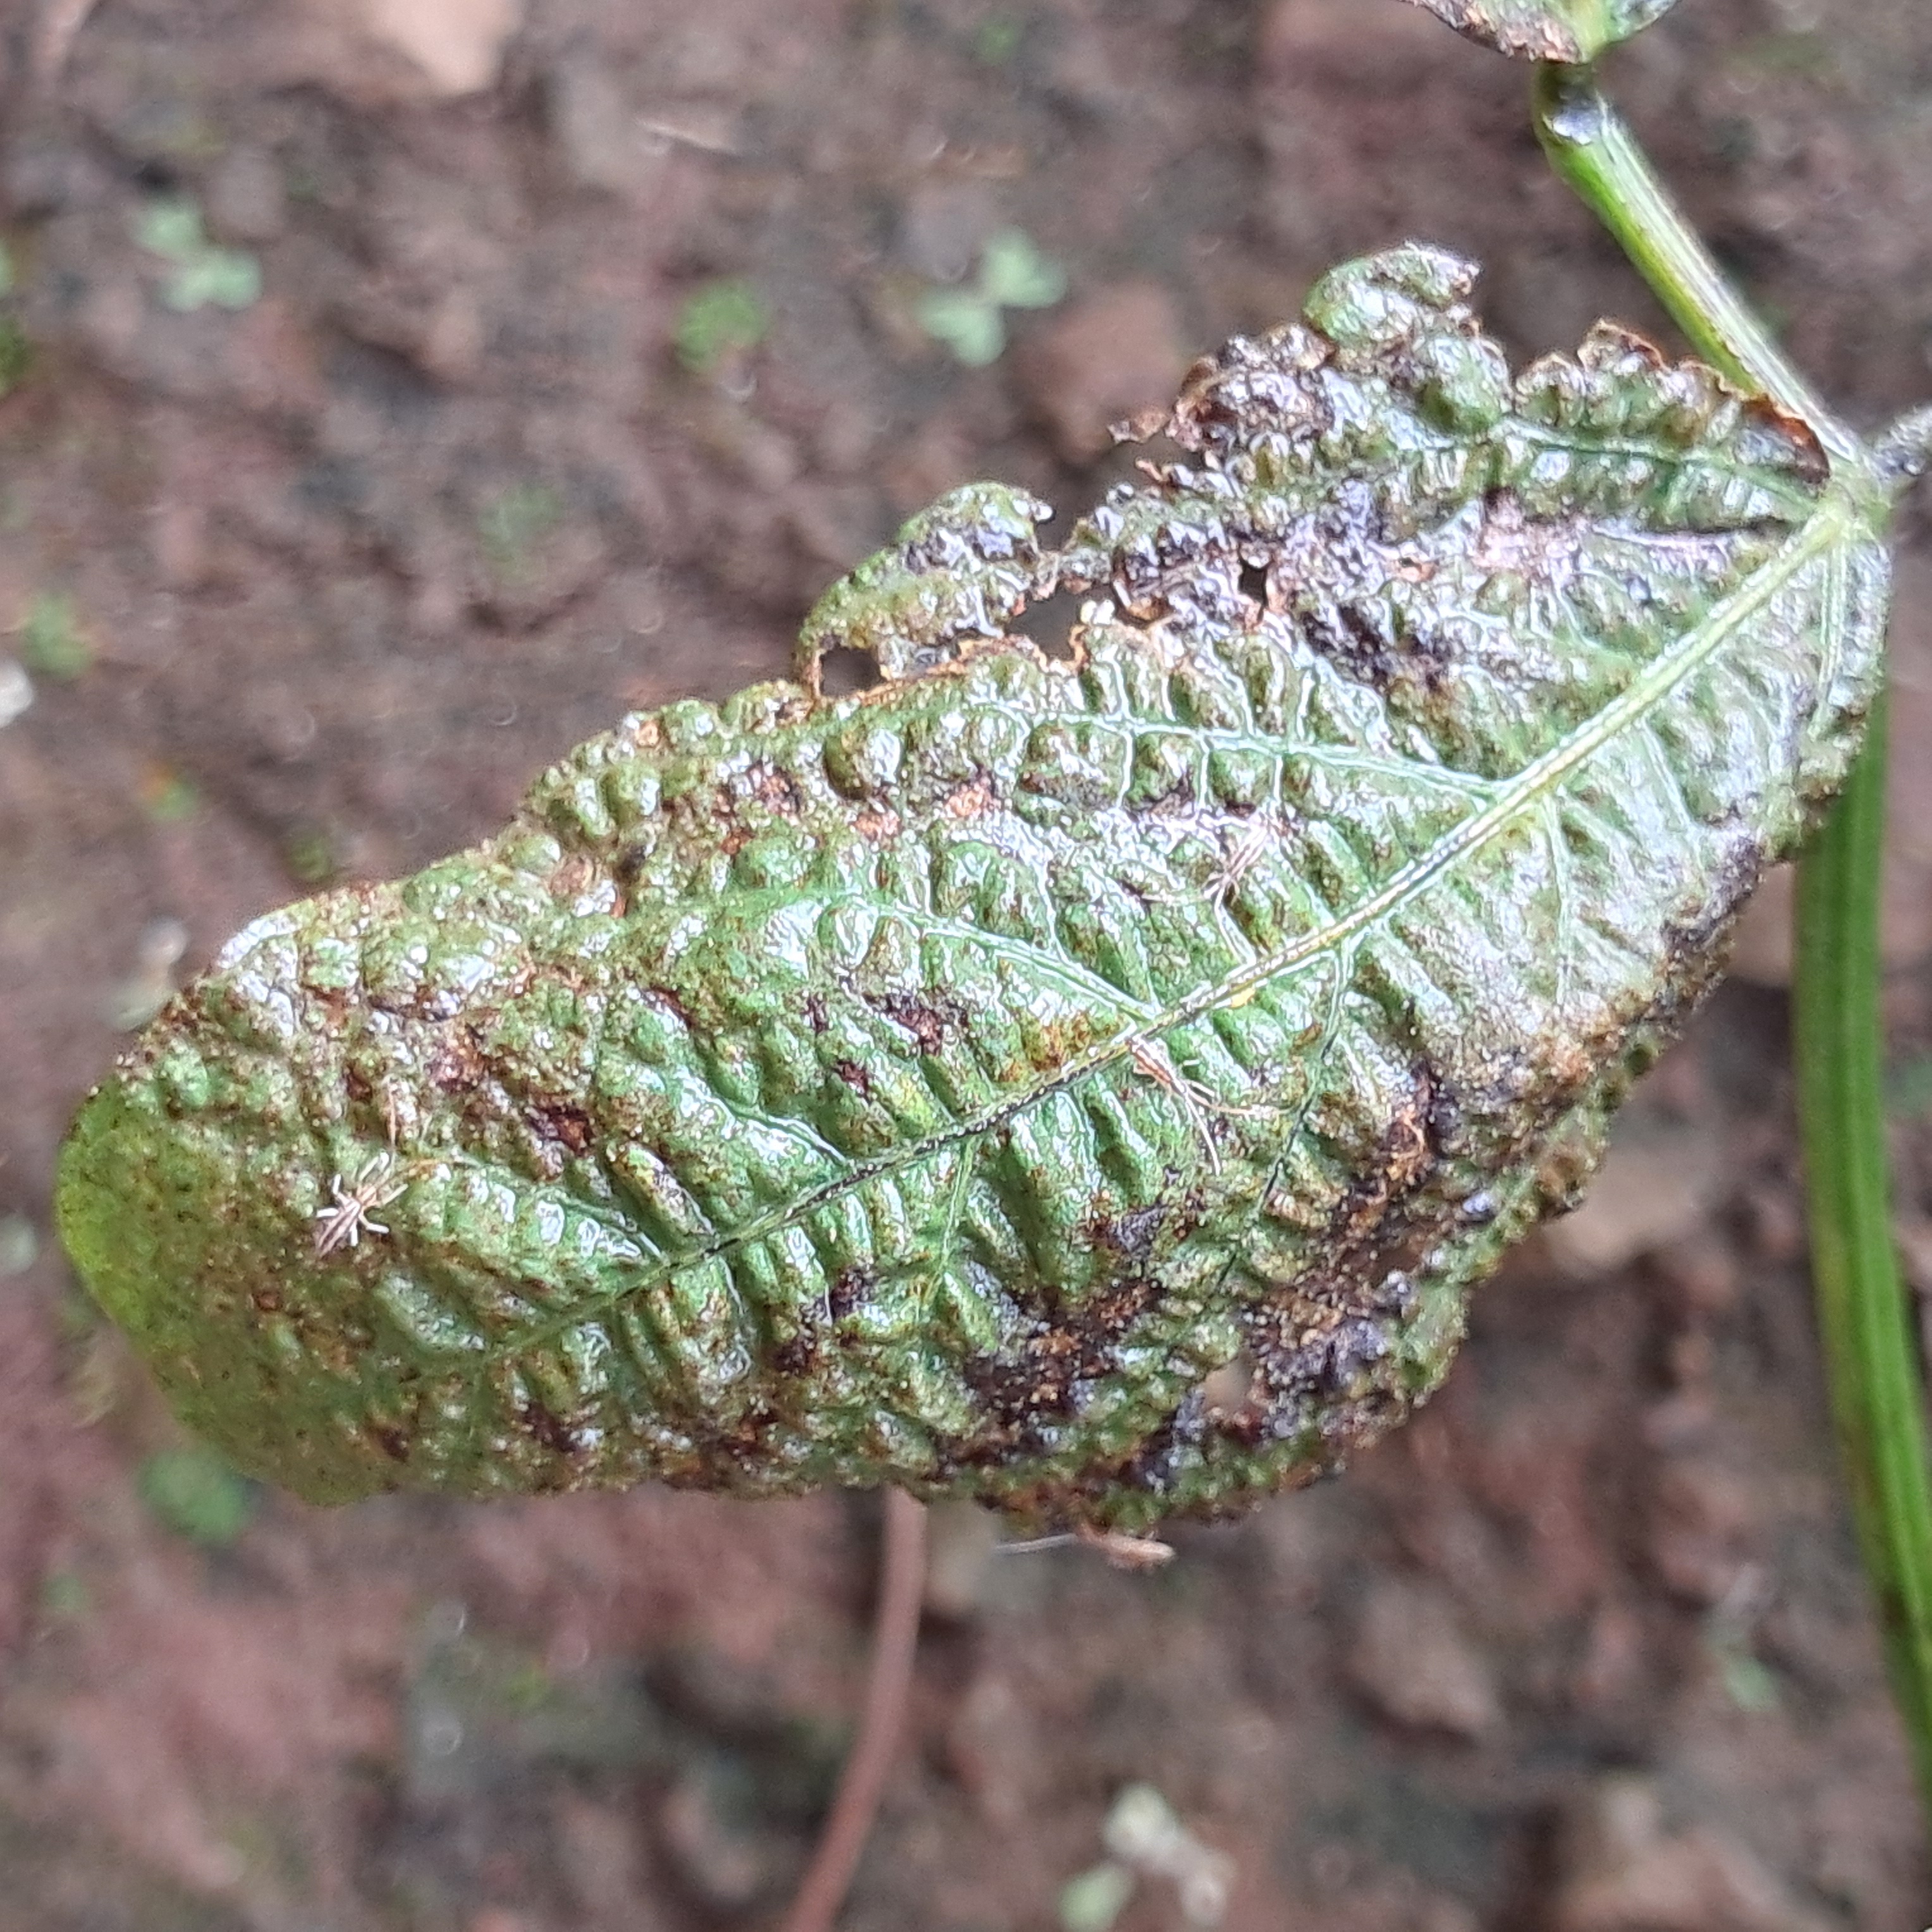
Label: Rust